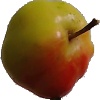
Label: Apple Red Yellow 2